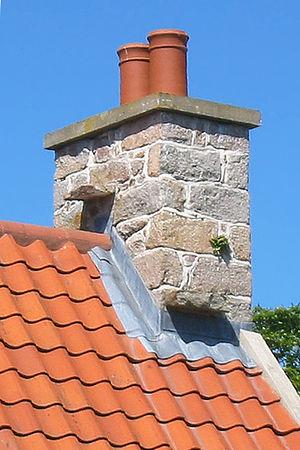
La pierre des sorcières est une pierre plate qui dépasse volontairement de la souche des cheminées sur l'île Anglo-Normande de Jersey, afin de prévenir les méfaits des sorcières. Ces pierres font partie des coutumes et traditions folkloriques jersiaises.